Ferdinand St Maur, Earl St Maur

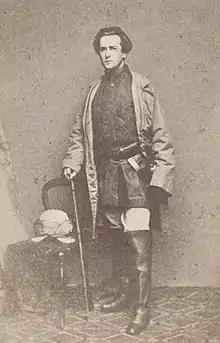
Ferdinand Seymour, photograph c.1861

Edward Adolphus Ferdinand Seymour, Earl St. Maur (17 July 1835 – 30 September 1869, in Dover Street, London), also 13th Baron Seymour in his own right, was a British aristocrat and soldier.